Piers Corbyn

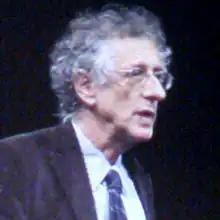
Corbyn speaking at a 2011 "El Ser Creativo" event

In January 2021, it was announced that Corbyn would stand for his own party, Let London Live, in the 2021 London mayoral election and 2021 London Assembly election. On 19 April, Corbyn told the BBC that if he were to be elected then he would "end lockdown on day one as mayor". He finished 11th with 20,604 votes (0.8%) in the mayoral election, while his party finished 12th on the London-wide list with 15,755 votes. He stood for Let London Live in the 2022 Southwark London Borough Council election.